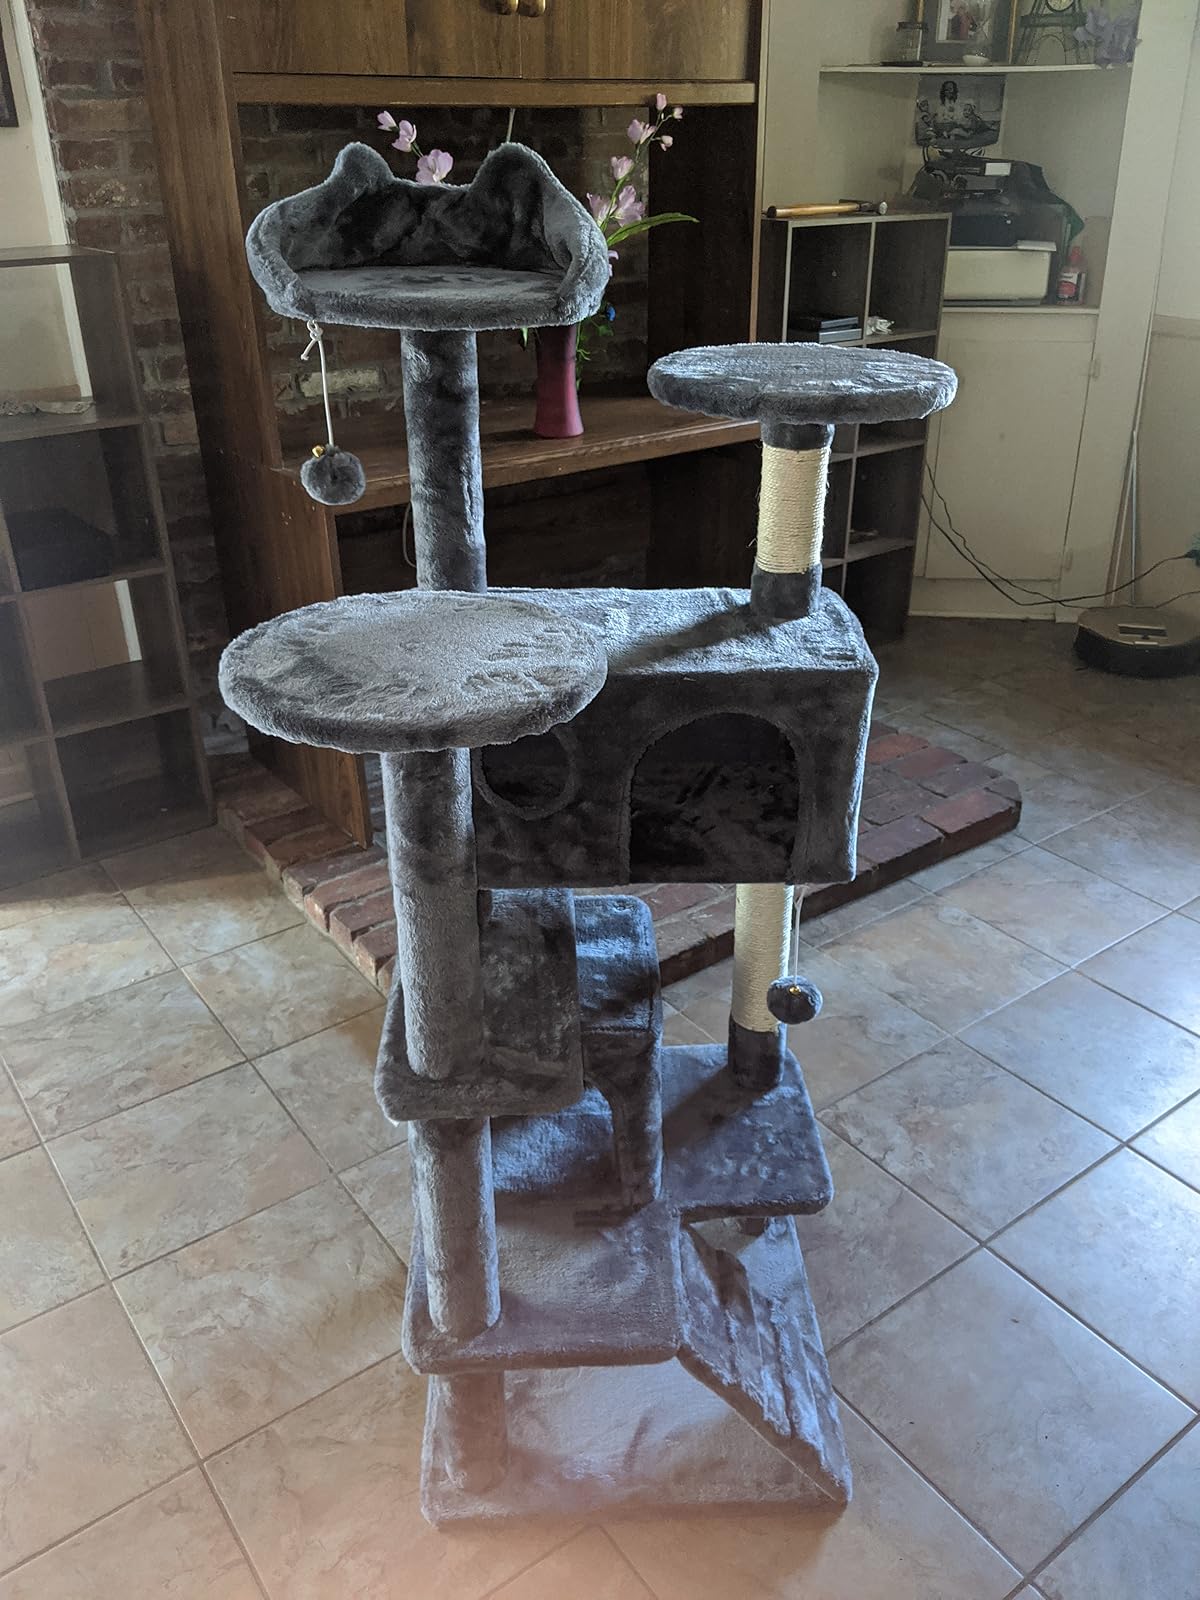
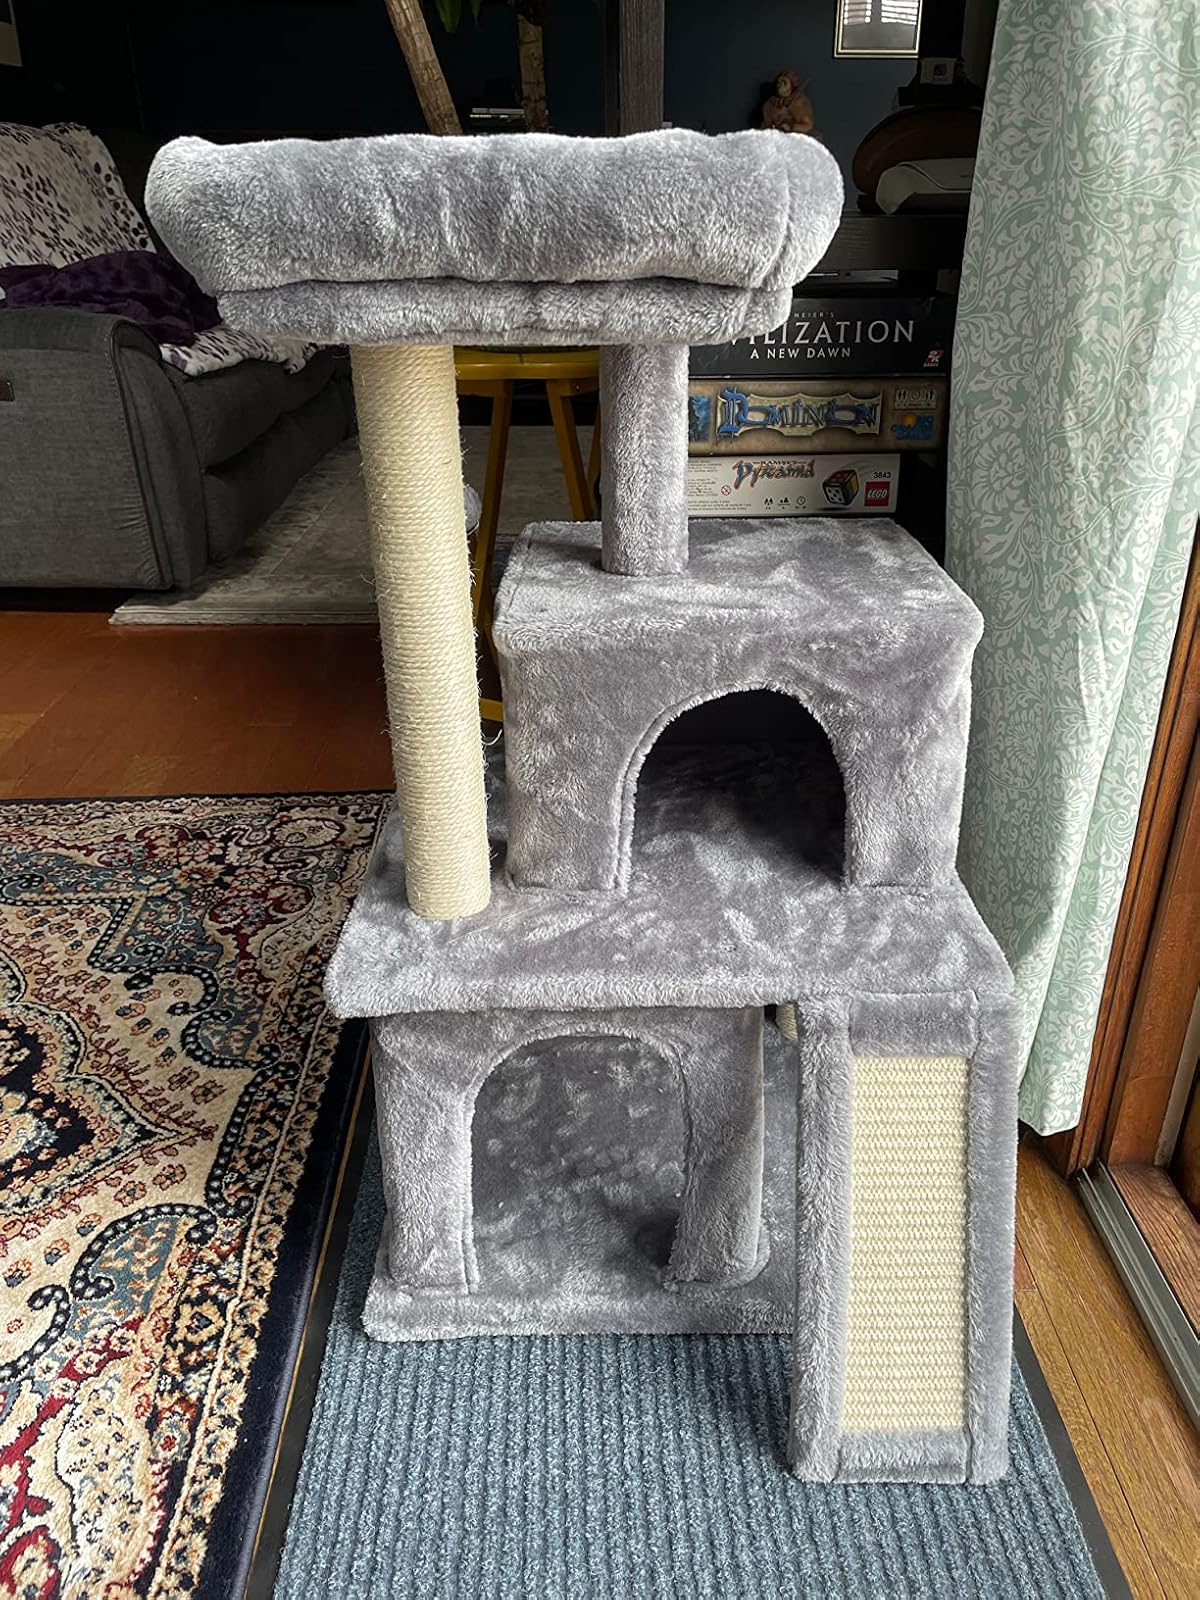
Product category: items_cat tree
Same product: no